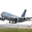
Label: airplane